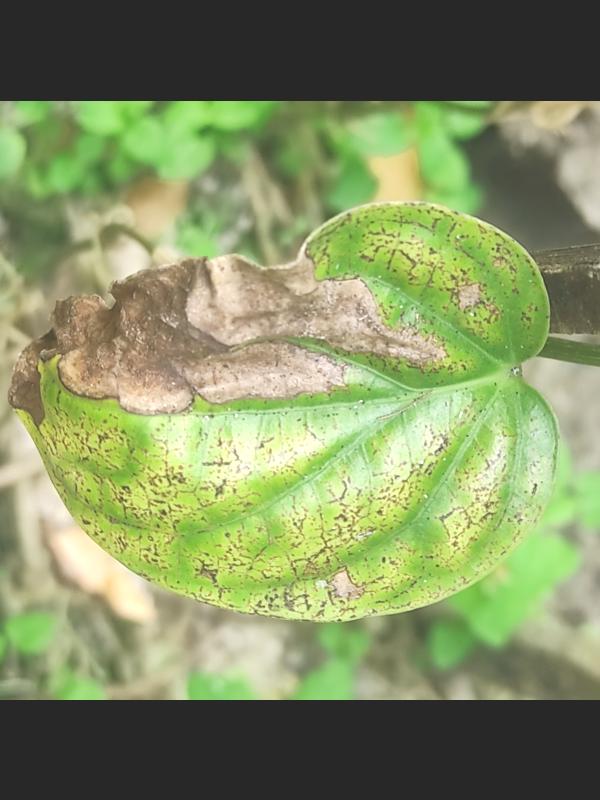
Label: Fungal_Brown_Spot_Disease